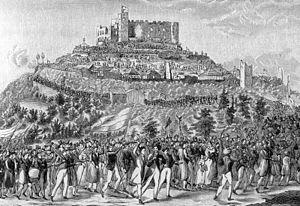
Cet article recense les timbres d'Allemagne émis en 2007 par la Deutsche Post World Net.
Le château de Hambach se trouve dans le quartier éponyme de la commune de Neustadt an der Weinstraße dans le Land de Rhénanie-Palatinat en Allemagne. C'est un château médiéval qui doit surtout sa renommée à la fête de Hambach y ayant eu lieu en 1832, réunissant le mouvement révolutionnaire allemand, de ce fait il est un symbole de la démocratie allemande.
27 mars, Algérie : prise de Bône par les Français.